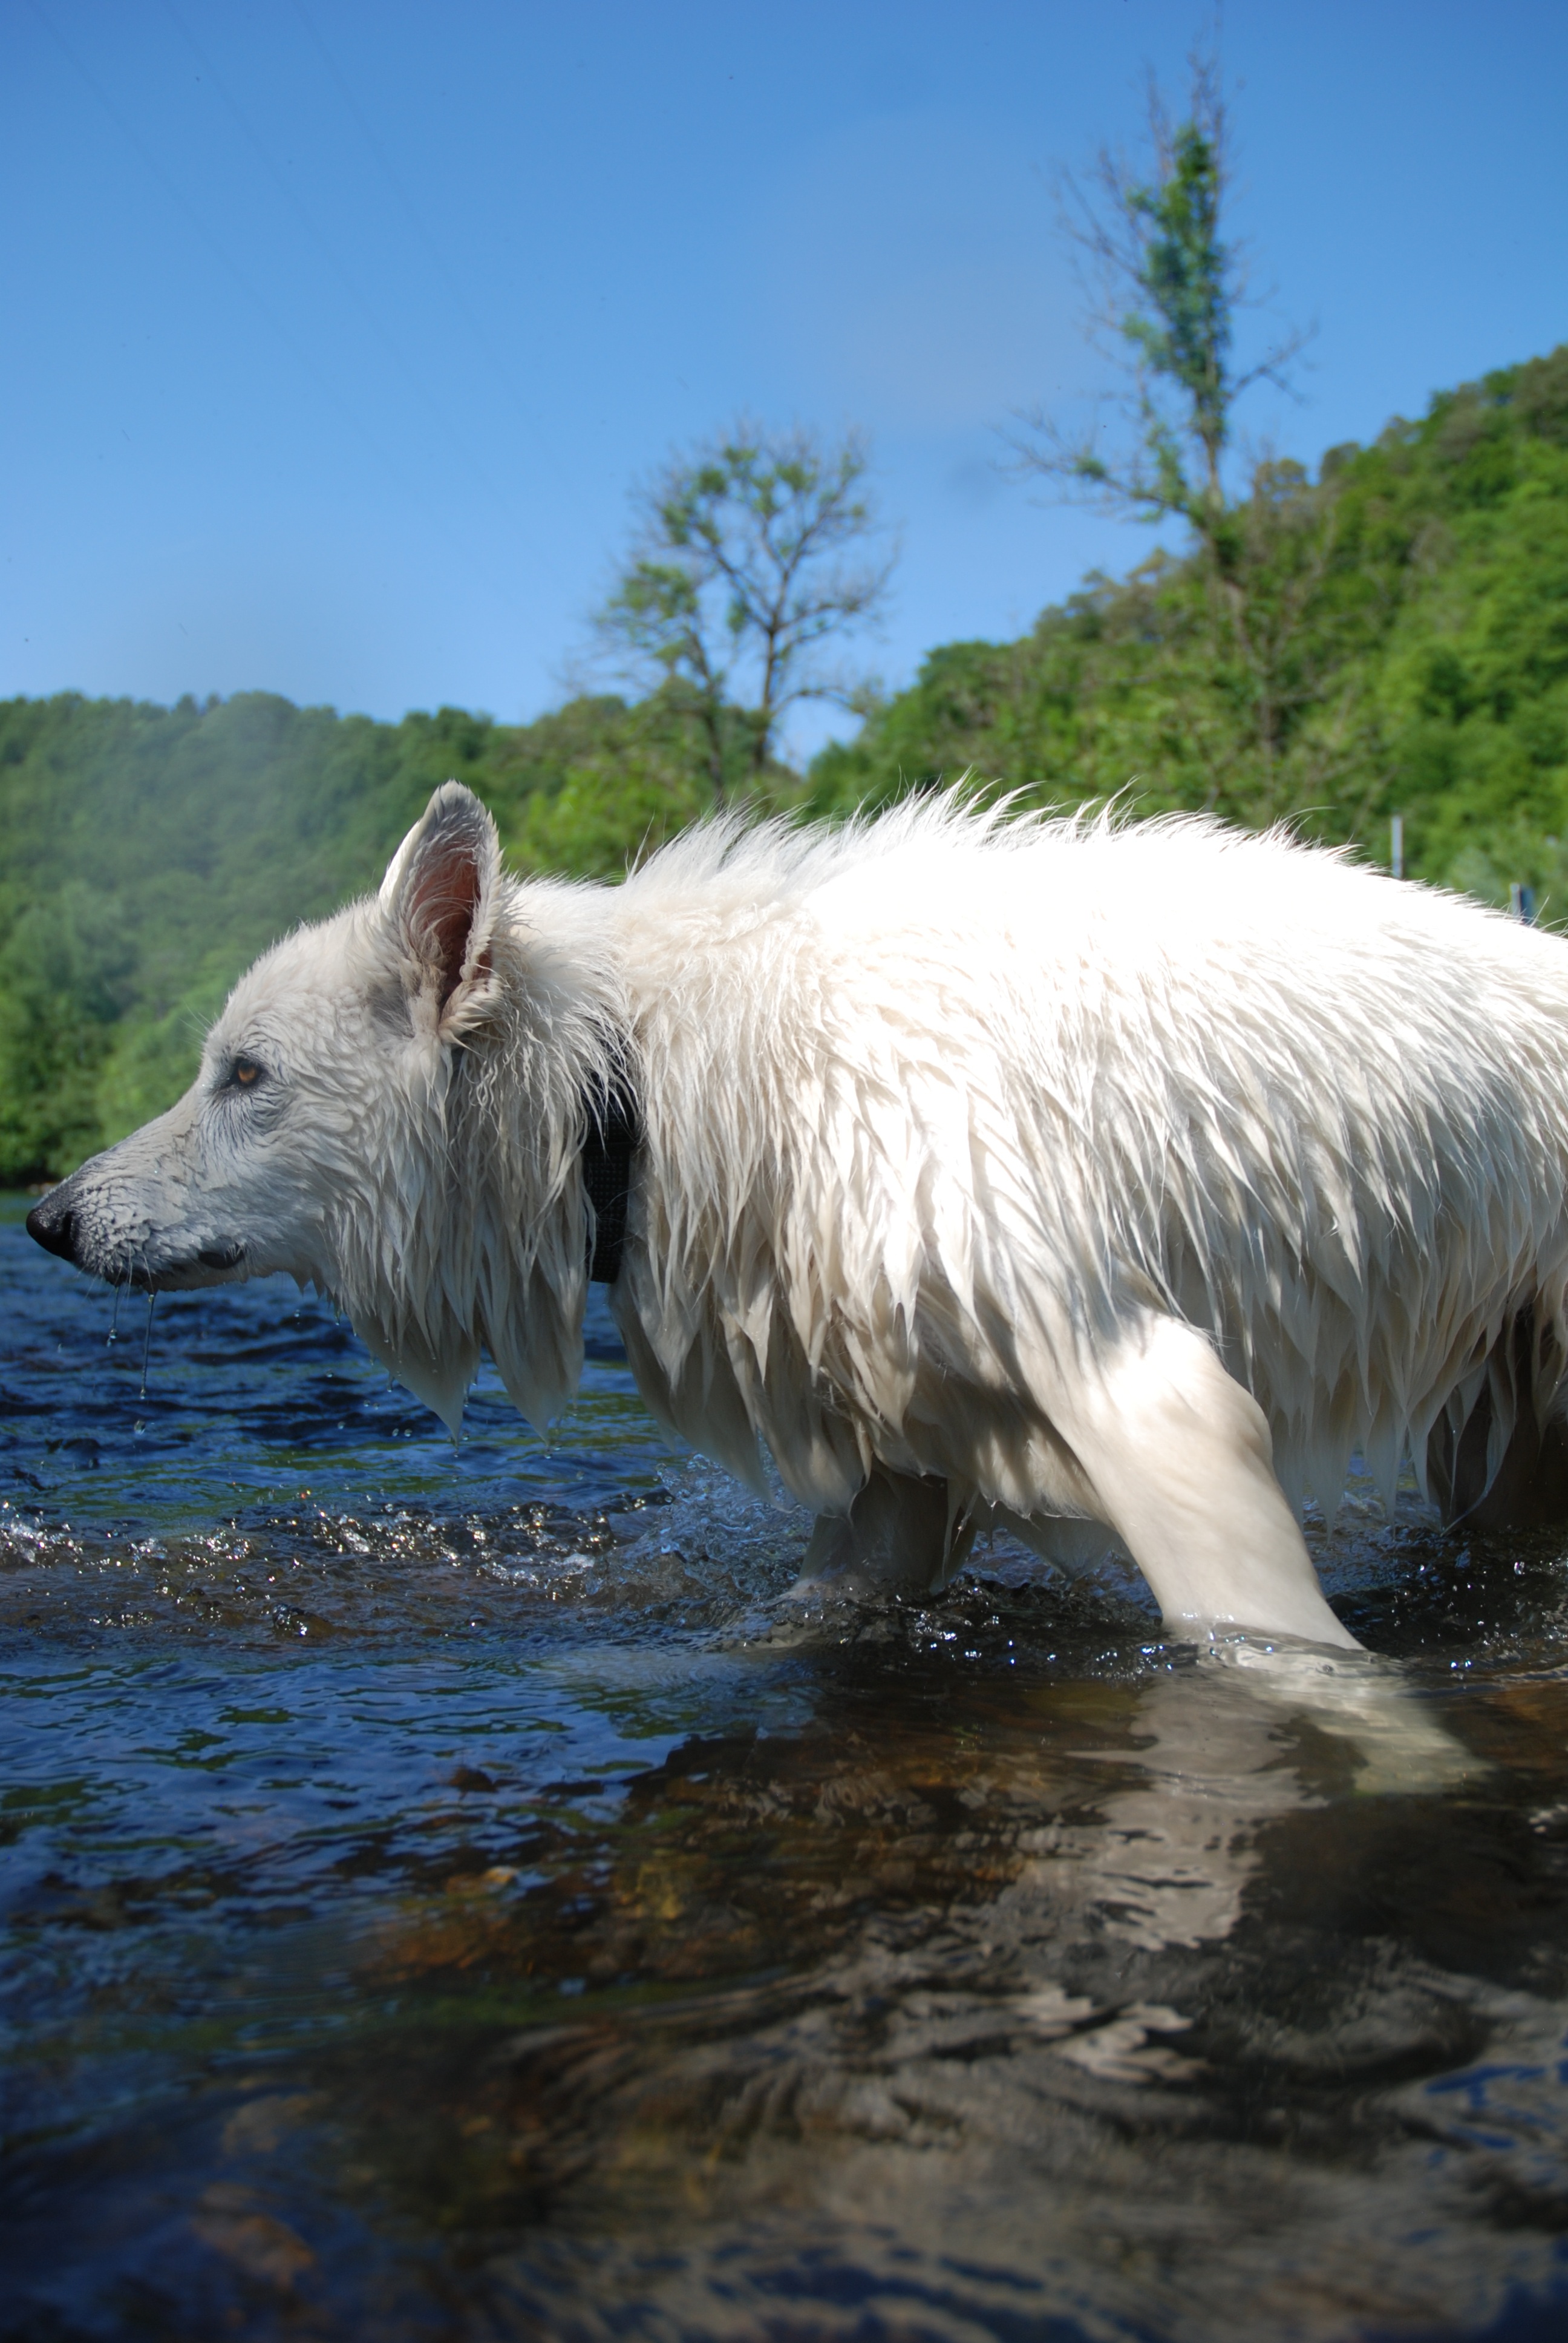
dog, bear, wildlife, mammal, wolf, polar bear, vertebrate, swiss white shepherd